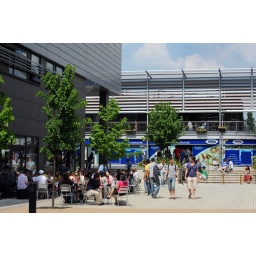
Campus around the Students' Union, the library building and the cafe.